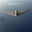
Label: airplane